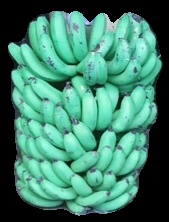
Variety: pachbale
Grade: grade1